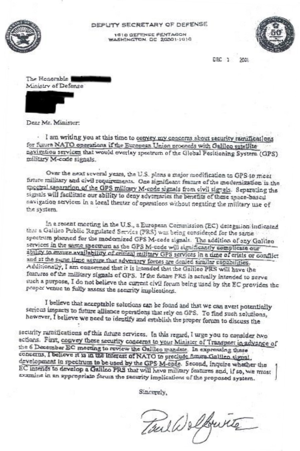
Lettre du secrétaire adjoint à la Défense des États-Unis Paul Wolfowitz aux ministres des États membre de l'Union européenne en décembre 2001, en appelant à l'abandon du projet Galileo GNSS
Galileo est un système de positionnement par satellites développé par l'Union européenne dans le cadre du programme éponyme et incluant un segment spatial dont le déploiement doit s'achever vers 2020. Comme les systèmes américain GPS, russe GLONASS et chinois Beidou, il permet à un utilisateur muni d'un terminal de réception d'obtenir sa position. La précision attendue pour le service de base, gratuit, est de 4 m horizontalement et de 8 m en altitude. Un niveau de qualité supérieur sera fourni dans le cadre de services payants proposés aux professionnels.
Paul Dundes Wolfowitz, né le 22 décembre 1943 à New York, est un homme politique américain, secrétaire adjoint à la Défense entre 2001 et 2005 dans le gouvernement de George W. Bush. Il a été président de la Banque mondiale le 1ᵉʳ juin 2005 et a posé sa démission le 17 mai 2007 à la suite de son implication dans une affaire de népotisme. Il a quitté ses fonctions le 30 juin 2007.